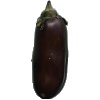
Label: eggplant